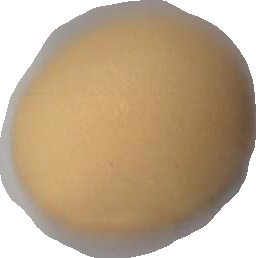
Variety: Dega